M79 grenade launcher

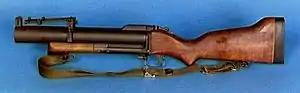
M79

The M79 saw combat in the Vietnam War beginning in the early days, when M79 grenadiers assigned to major Army divisions first arrived to see combat in Vietnam in 1965, including the 1st Cavalry Division, the 1st Infantry Division, the 101st Airborne Division, and the 173rd Airborne Brigade. M79s were assigned to the specialist 4 grenadier in both 4-5-man fire teams organic to an Army rifle squad headed by a squad leader. The Marines assigned one grenadier to their three-fireteam 14-man rifle squad.